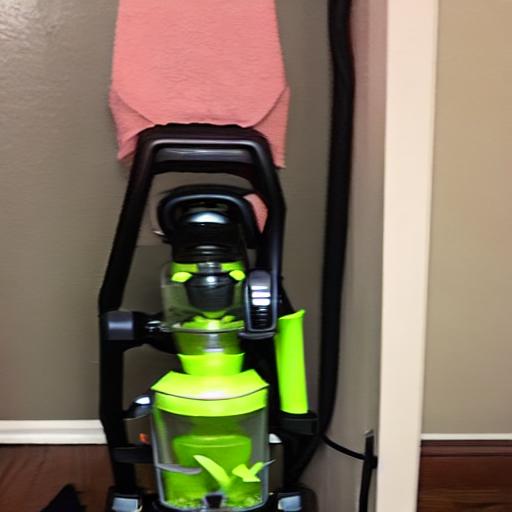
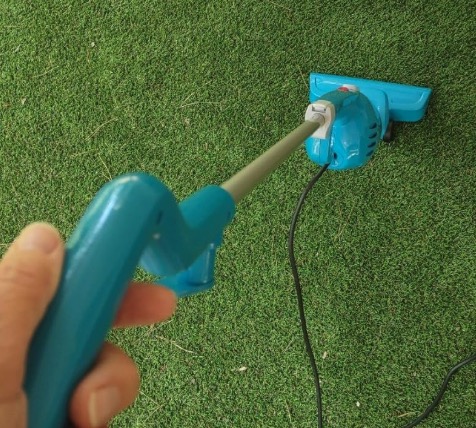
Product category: items_vacuum
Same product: no